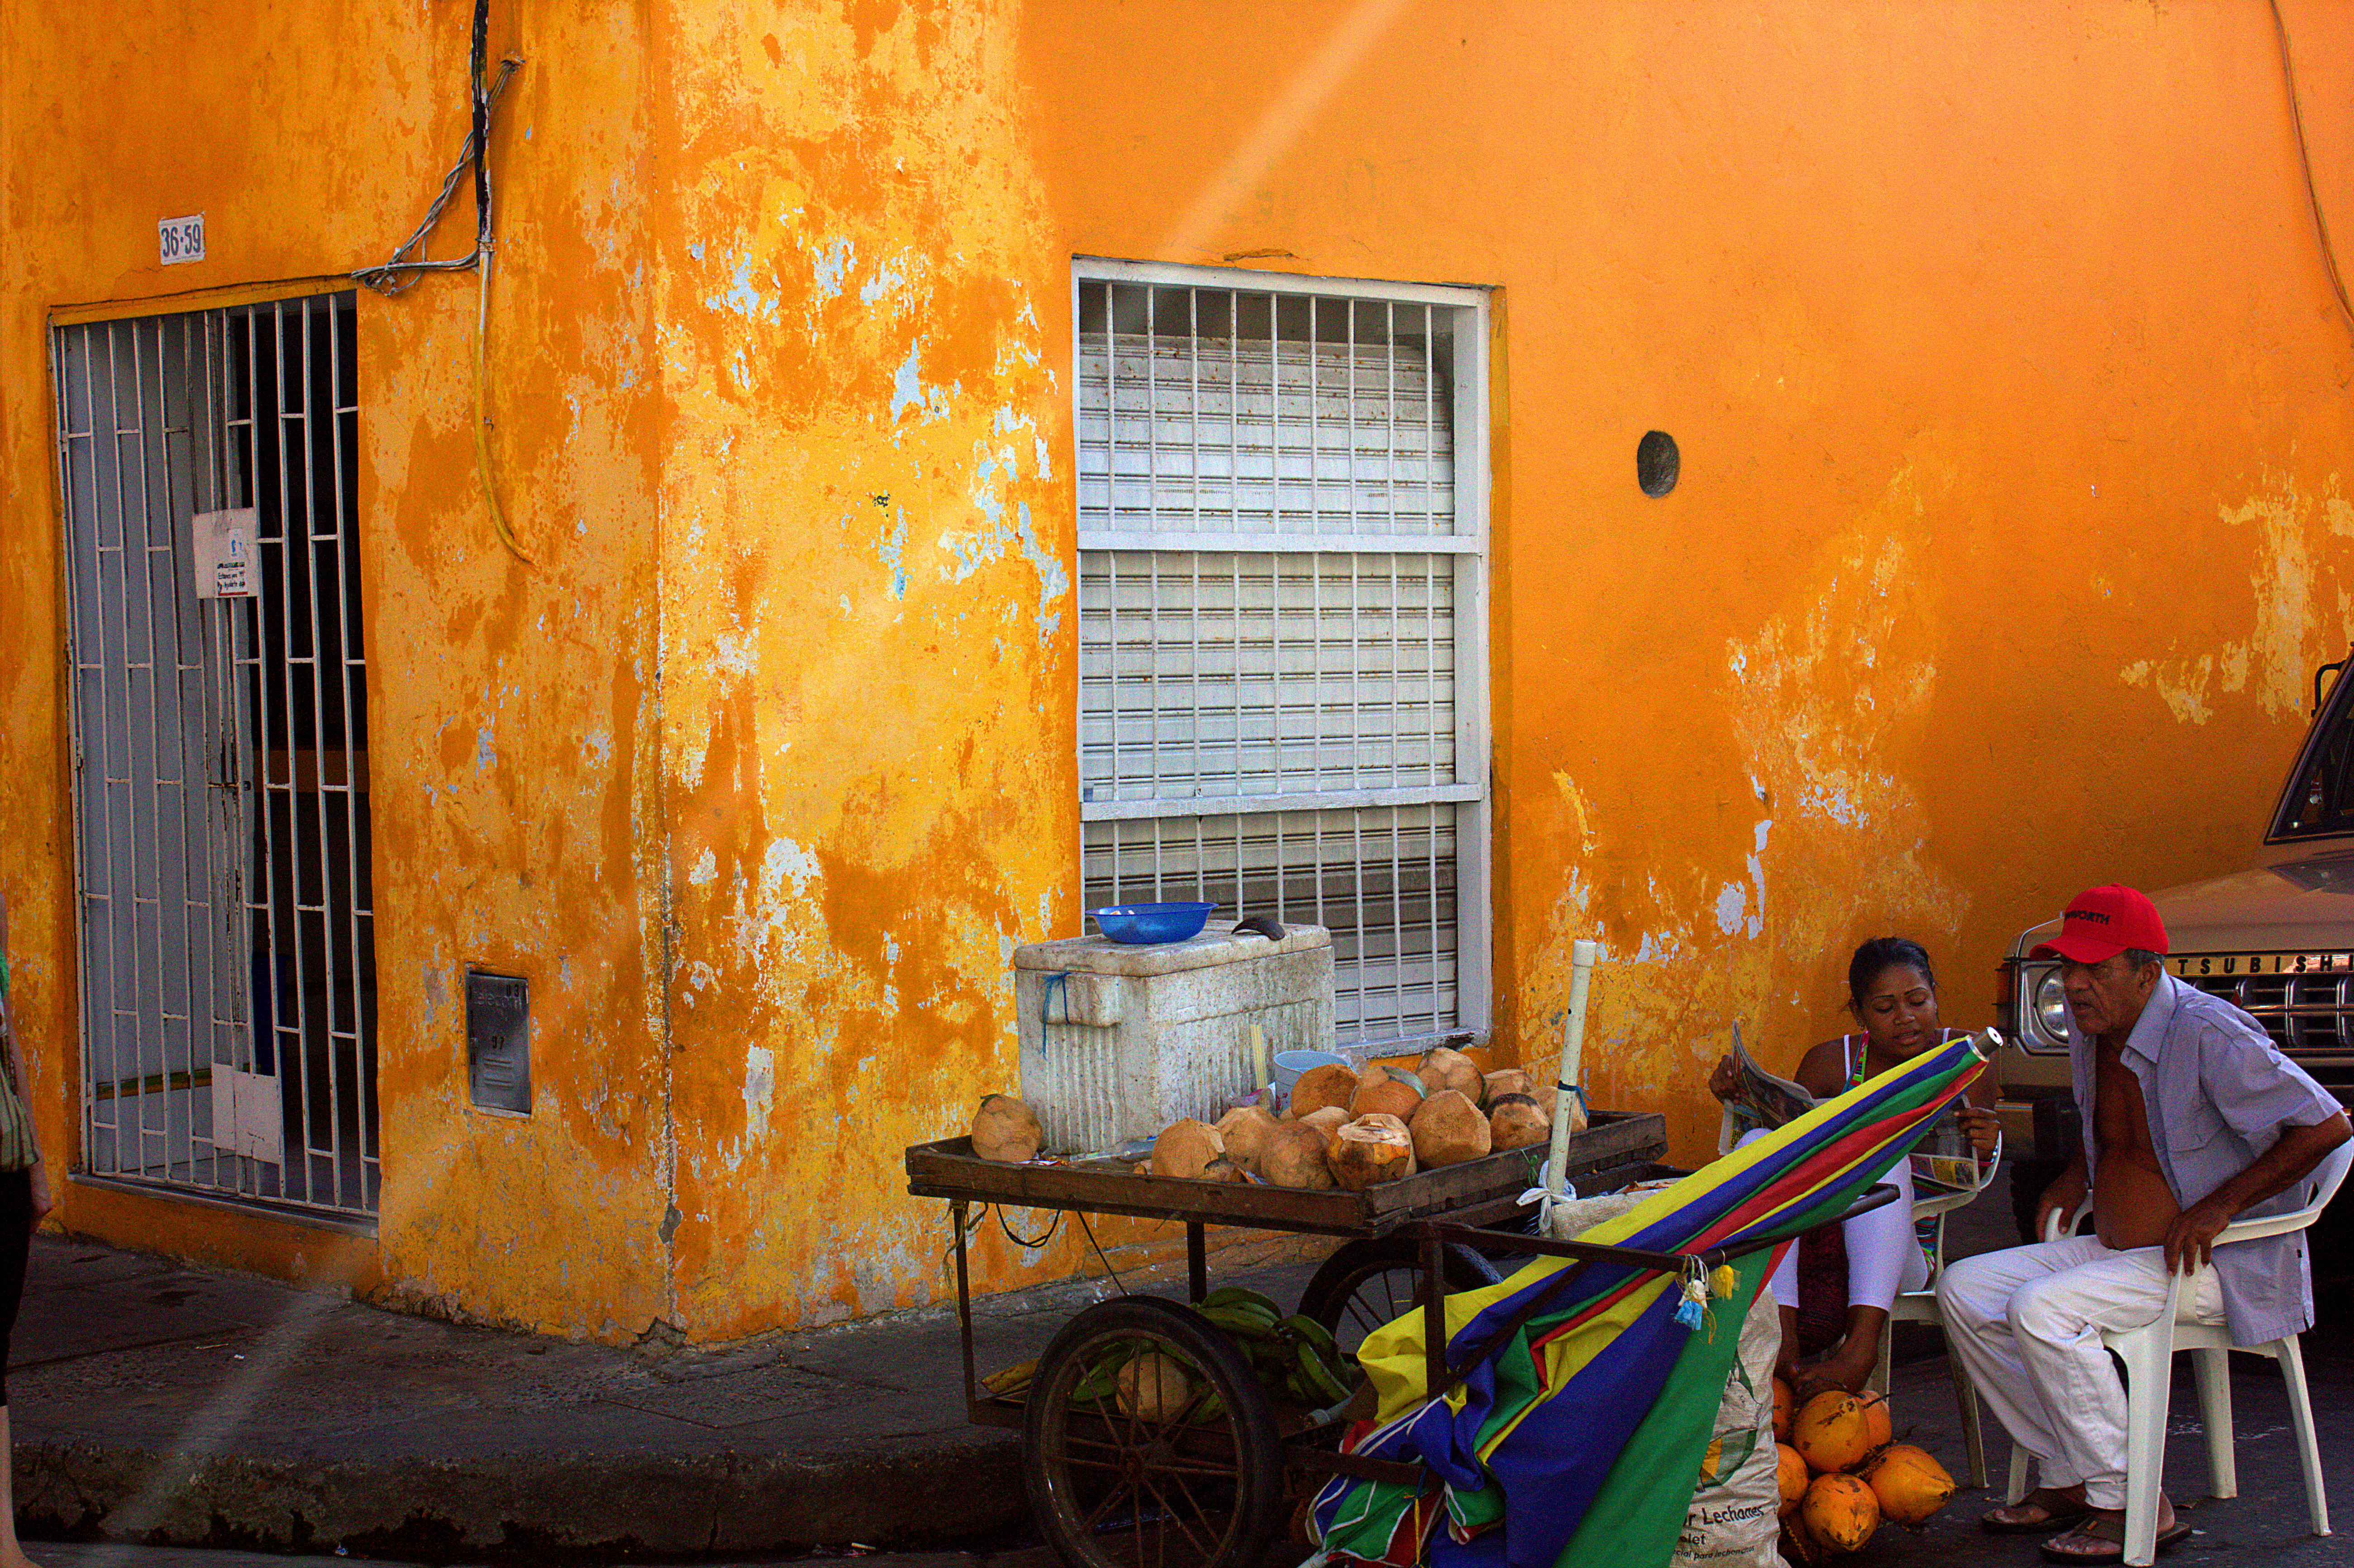
house, wall, color, yellow, cool image